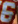
Number: 6